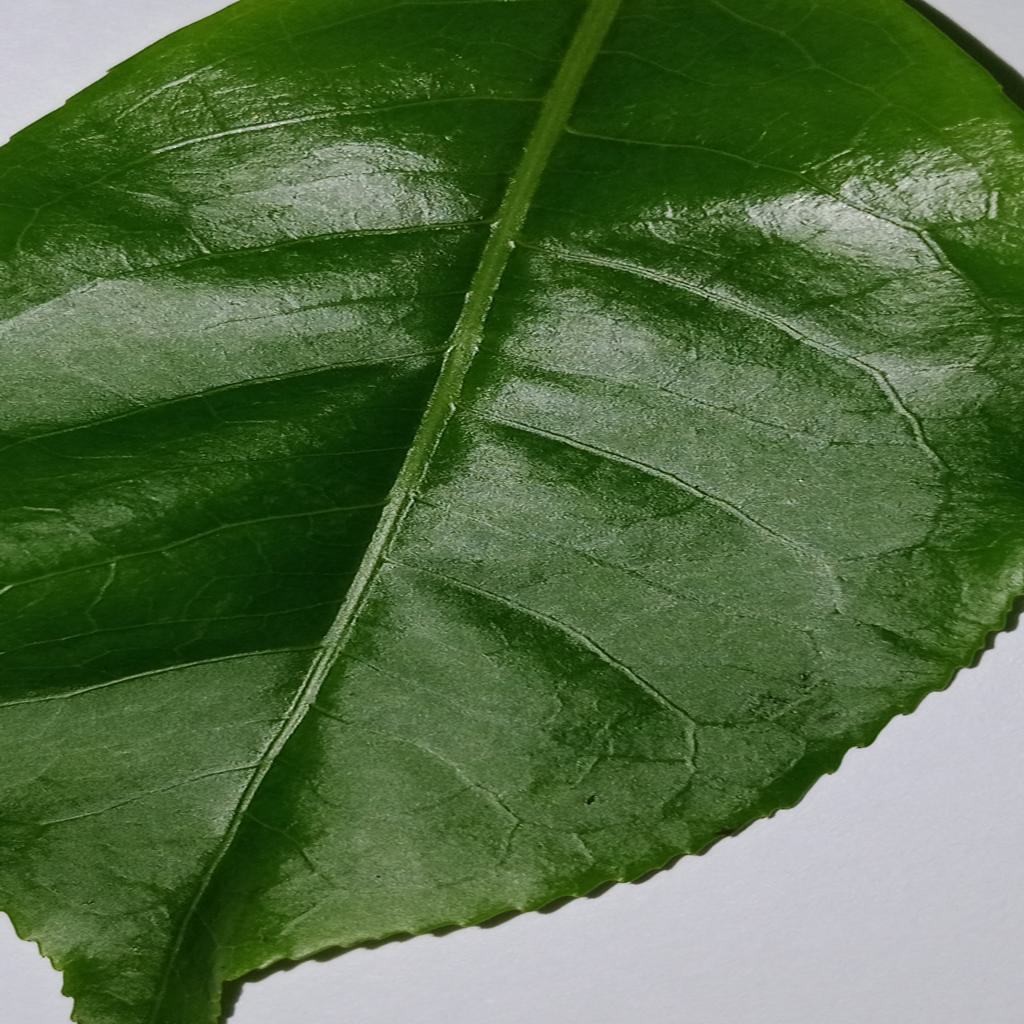
Label: Healthy